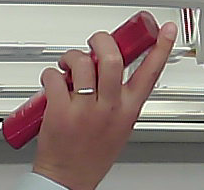
Product: loreal_shampoo